History of the Edmonton Oilers

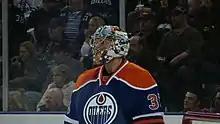
Nikolai Khabibulin was signed by the Oilers during the 2009 off-season.

The Oilers headed into the free agency with two key free agents in Dwayne Roloson and Ales Kotalik. Edmonton let both Roloson and Kotalik walk, and they subsequently signed replacements, in the form of veteran goaltender Nikolai Khabibulin and a former Oiler, centre Mike Comrie. Khabibulin signed a four-year, $15 million contract, while Comrie signed a one-year, $1.125 million contract. While the Oilers made these transactions, their whole off-season was marred by the failure of a huge blockbuster trade that was agreed upon with the Ottawa Senators, in which the Oilers would acquire two-time 50 goal scorer Dany Heatley, in exchange for forwards Andrew Cogliano, Dustin Penner and defenceman Ladislav Šmid. However, Heatley would refuse to be dealt to Edmonton (per the stipulation of the no-trade clause in his contract), and would be later traded to the San Jose Sharks.